Iran–Israel proxy war

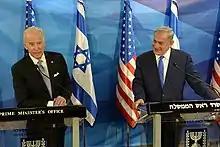
Vice President Joe Biden with Israeli prime minister Benjamin Netanyahu in Jerusalem in 2016

Hezbollah was established as a hybrid organization, with political and social components aimed at gaining legitimacy. Similar to Iran's bonyads, Hezbollah set up an extensive welfare network for the Shiite in poverty. The group provided discounted or free medical care, education, and cultural events.